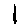
Label: 1